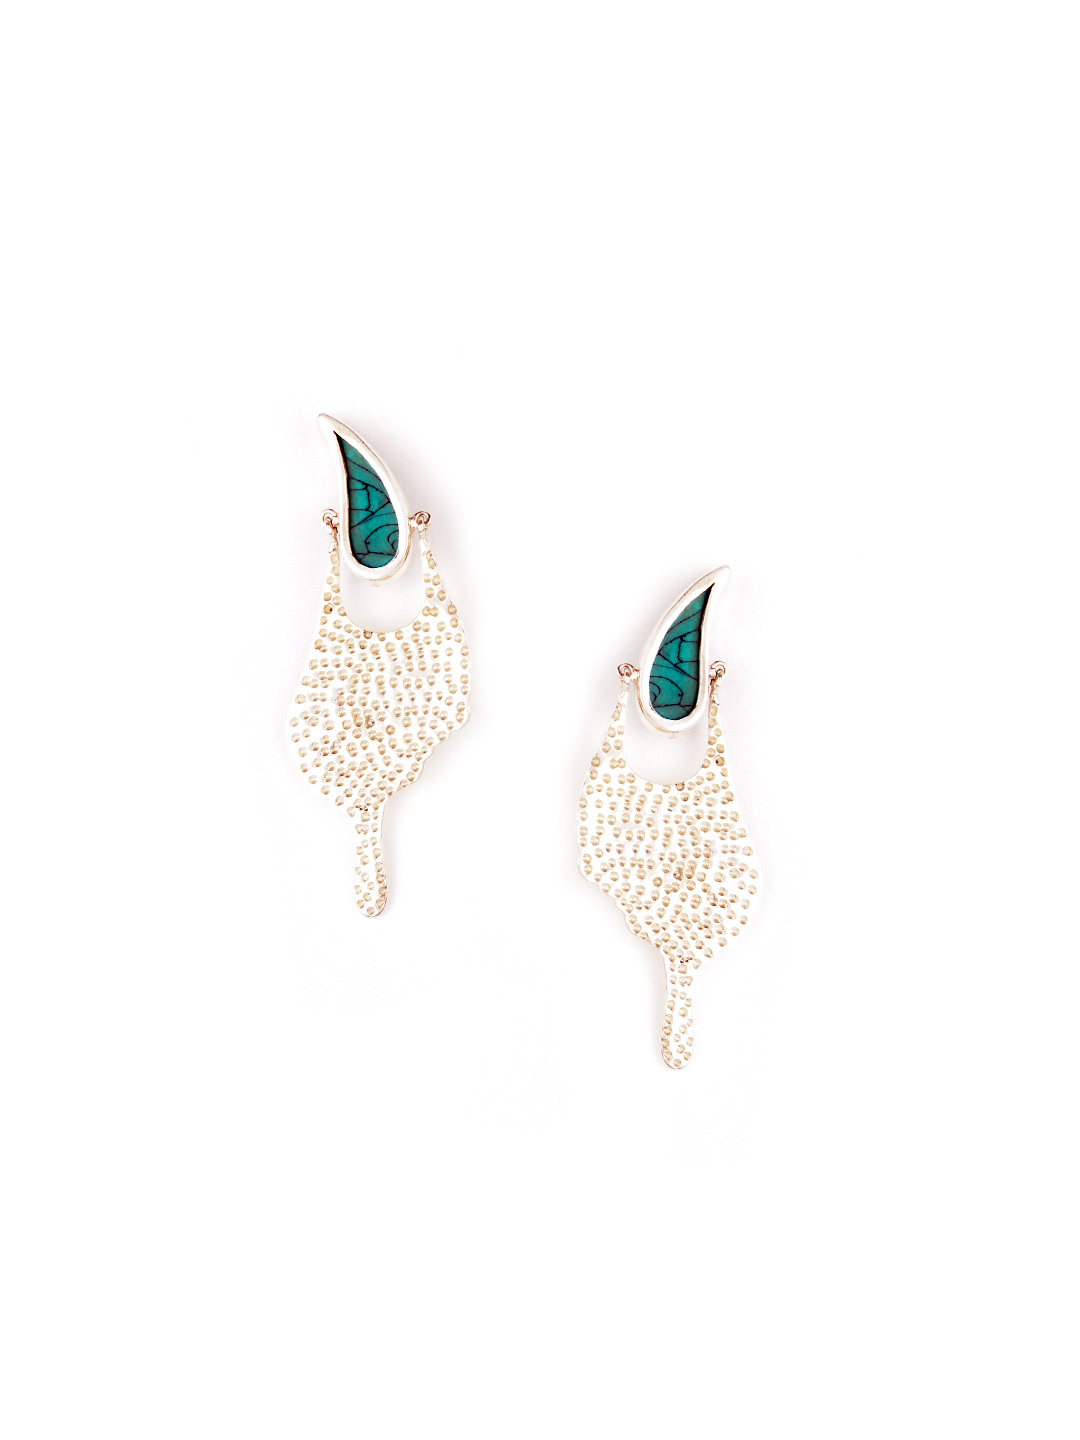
Rreverie Silver & Green Earrings
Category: Accessories / Jewellery / Earrings
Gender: Women
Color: Silver
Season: Fall 2012
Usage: Casual